Regional forms of shamanism

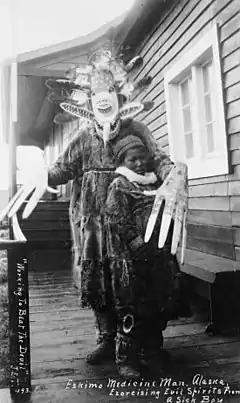
Yup'ik shaman exorcising evil spirits from a sick boy, Nushagak, Alaska, 1890s

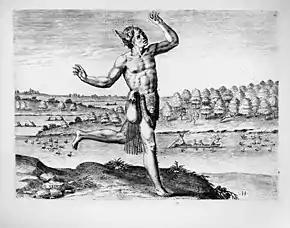
Native American "conjuror" in a 1590 colonial engraving

In Vietnam, shamans conduct rituals in many of the religious traditions that co-mingle in the majority and minority populations. In their rituals, music, dance, special garments and offerings are part of the performance that surround the spirit journey.